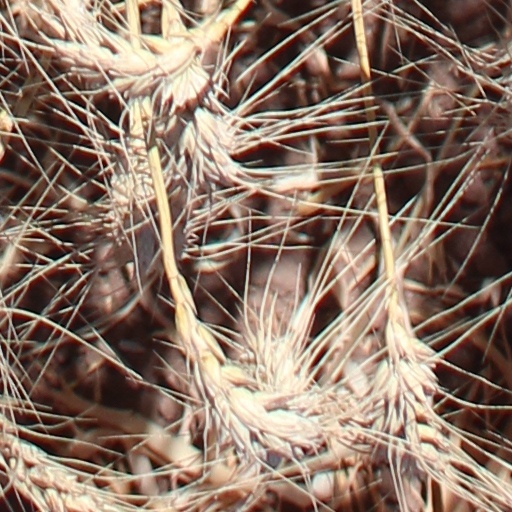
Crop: wheat